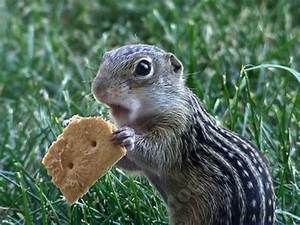
Label: squirrel